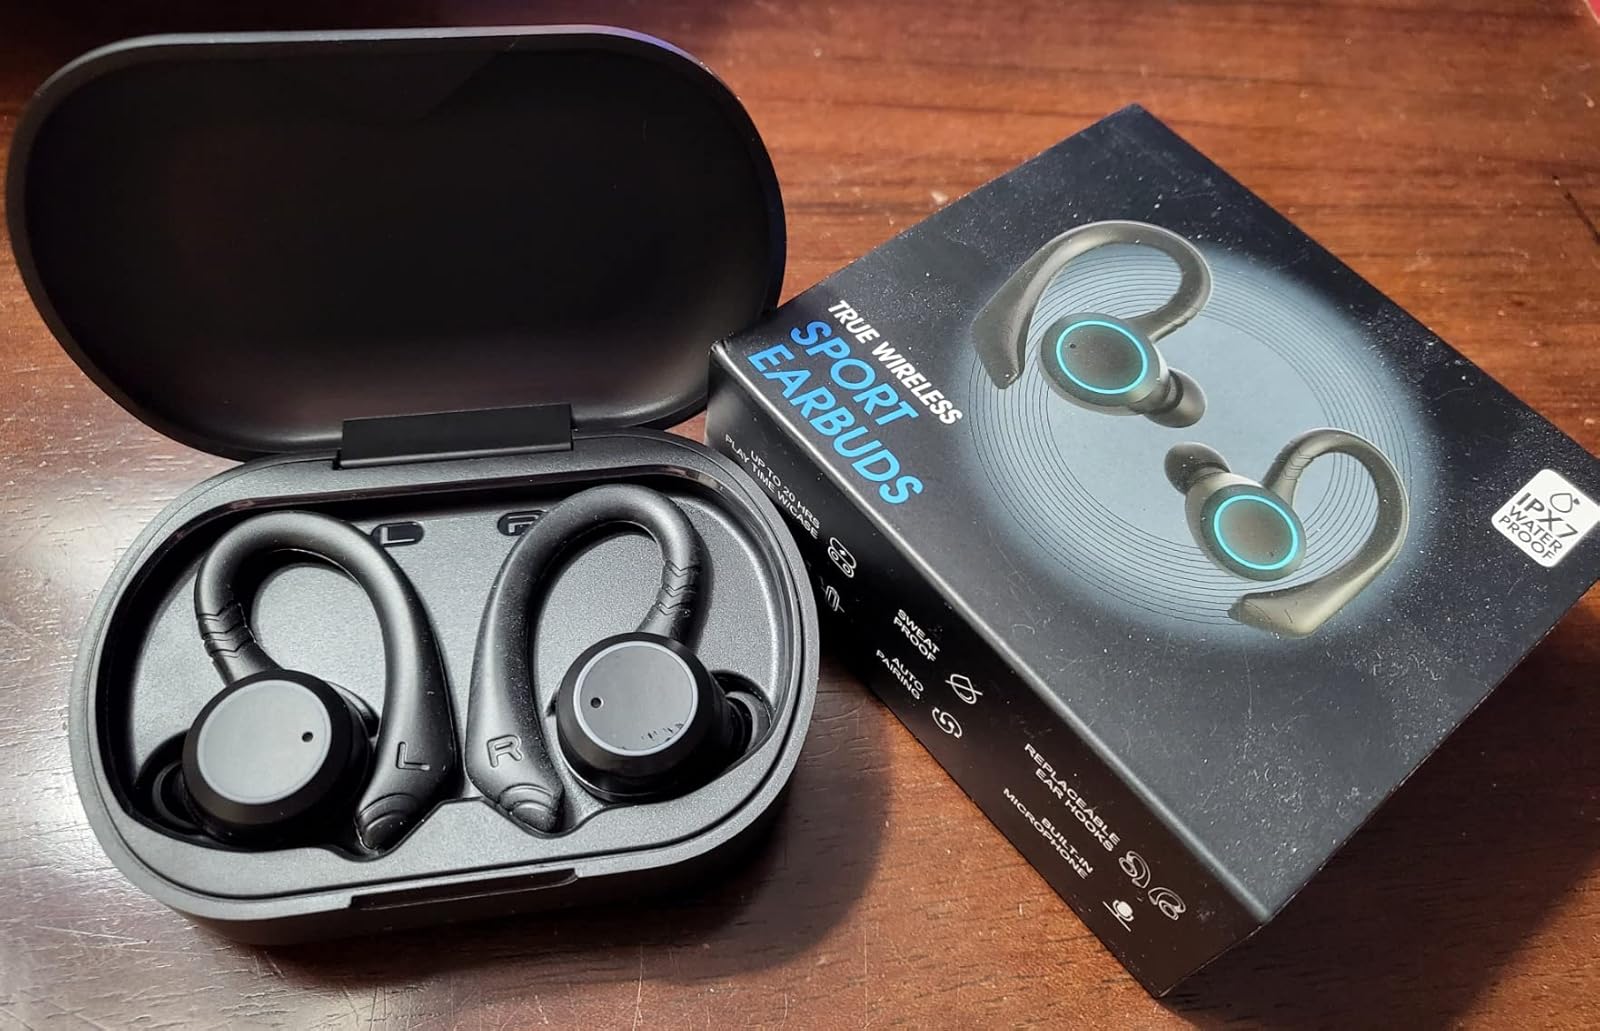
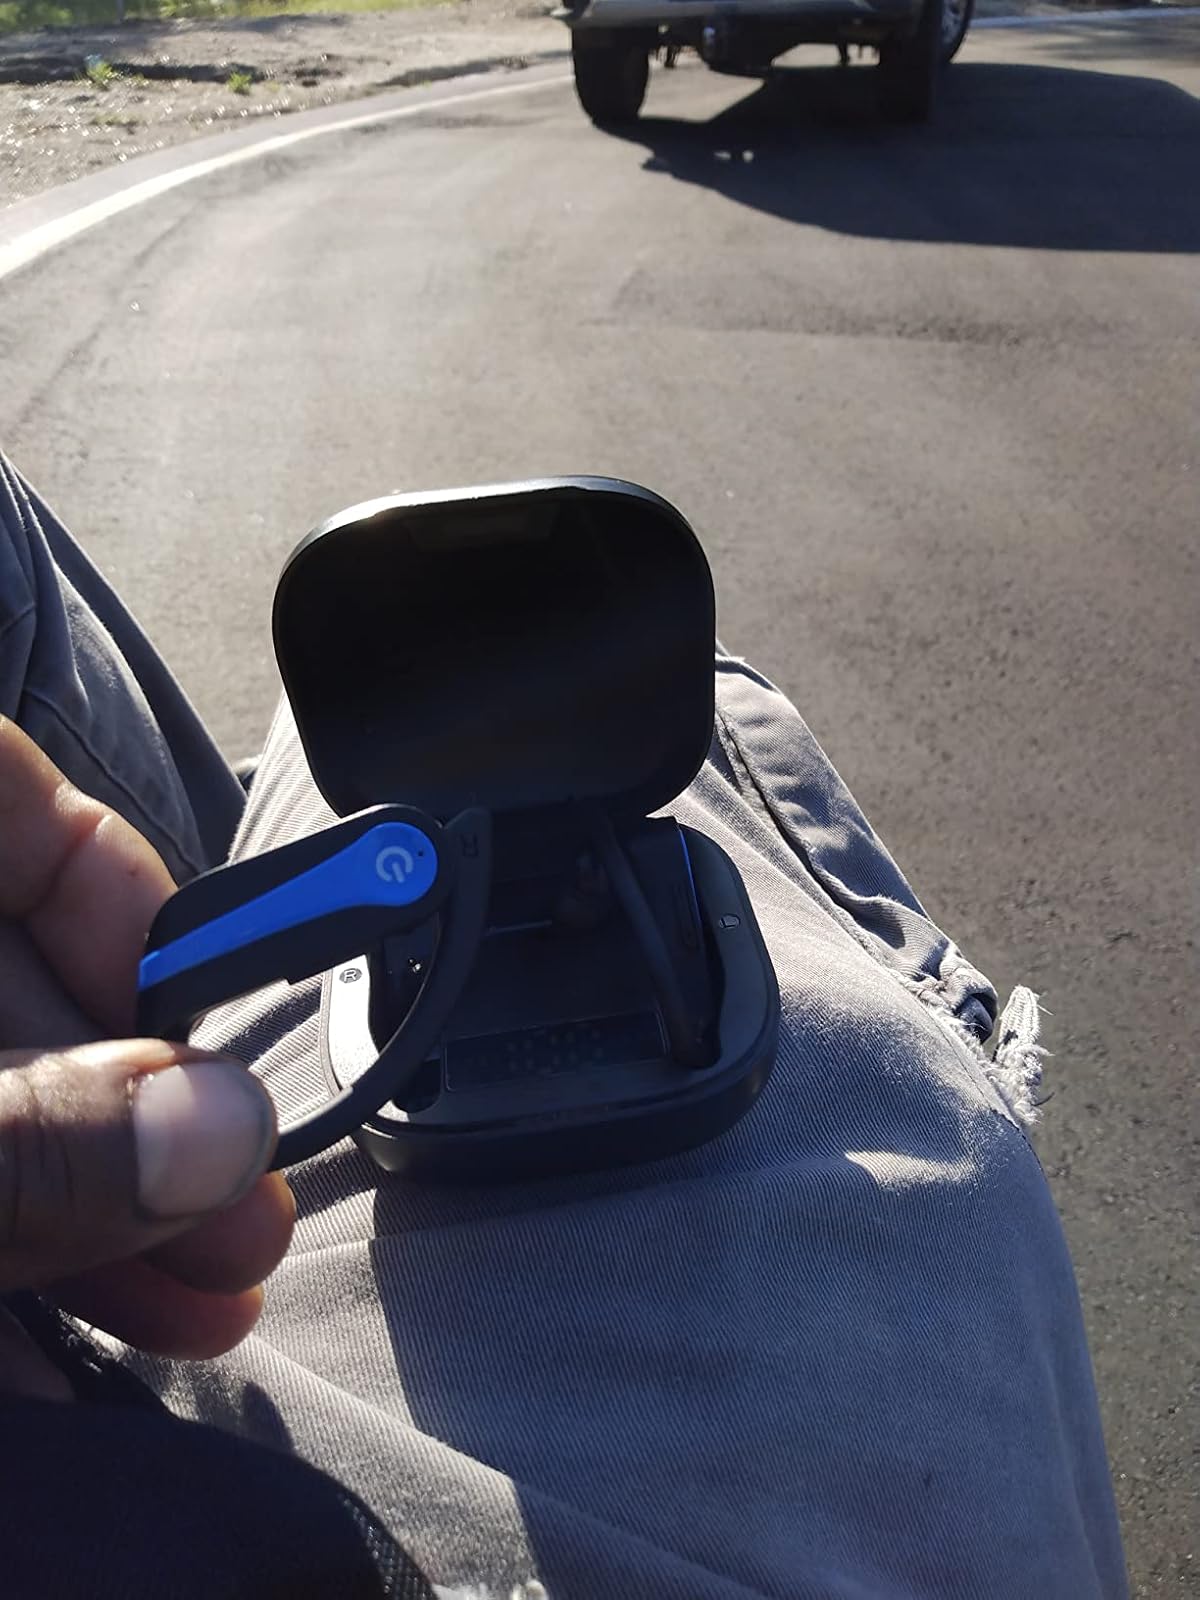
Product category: earbuds
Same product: no